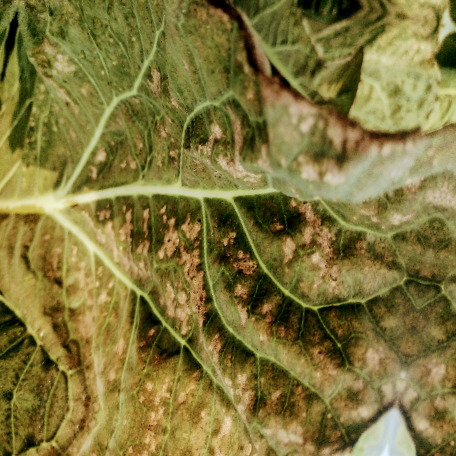
Label: Downy Mildew